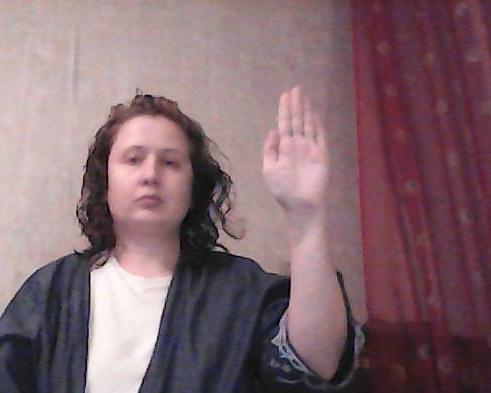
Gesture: stop